History of Montana

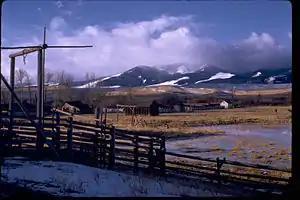
Grant-Kohrs Ranch National Historic Site, Deer Lodge, MT, date unknown

Following the Battle of the Little Bighorn, attempts by the U.S. Army to capture the Cheyenne intensified. A group of 972 Cheyenne was escorted to Indian Territory in Oklahoma in 1877. The government intended to re-unite the Northern and Southern Cheyenne into one nation. There the conditions were dire; the Northern Cheyenne were not used to the climate and soon many became ill with malaria. In addition, the food rations were insufficient and of poor quality. In 1878, the two principal Chiefs, Little Wolf and Morning Star (Dull Knife) pressed for the release of the Cheyenne so they could travel back north. However, they were denied permission, so that same year the two men led a group of 353 Northern Cheyenne who left Indian Territory to travel back north. The Army and other civilian volunteers were in hot pursuit of the Cheyenne as they traveled north. It is estimated that a total of 13,000 Army soldiers and volunteers were sent to pursue the Cheyenne over the whole course of their journey north.